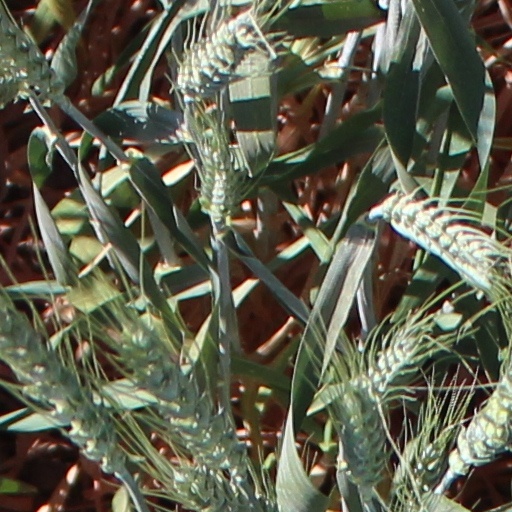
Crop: wheat